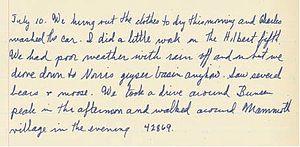
Andrew Mattei Gleason est un mathématicien américain qui, en tant que jeune officier de marine de la Seconde Guerre mondiale, brisa les codes militaires allemands et japonais, contribuant de façon fondamentale à des domaines mathématiques très variés, y compris en résolvant le cinquième problème de Hilbert, et permit une innovation dans l'enseignement à tous les niveaux. Le théorème de Gleason en logique quantique et le graphe de Greenwood-Gleason, un exemple important dans la théorie de Ramsey, portent son nom.